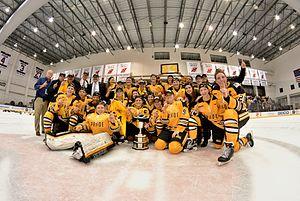
Le Pride de Boston est une équipe professionnelle de hockey sur glace féminin située à Boston aux États-Unis et jouant dans la Ligue Nationale Féminine de Hockey. Fondée en 2015 lors de la création de la ligue, l'équipe dispute ses matchs à domicile à la Warrior ice arena, à Boston, et remporte la Coupe Isobel en 2016, lors de la saison inaugurale.